Palestine

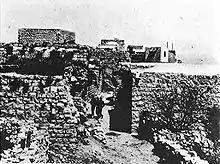
Deir Yassin massacre of Palestinian villagers was carried out by Zionist militias, the Irgun and Lehi during the 1948 Palestine war.

The defeat of the Ottoman Empire in World War I resulted in the dismantling of their rule. In 1920, the League of Nations granted Britain the mandate to govern Palestine, leading to the subsequent period of British administration. In 1917, Jerusalem was captured by British forces led by General Allenby, marking the end of Ottoman rule in the city. By 1920, tensions escalated between Jewish and Arab communities, resulting in violent clashes and riots across Palestine. The League of Nations approved the British Mandate for Palestine in 1922, entrusting Britain with the administration of the region. Throughout the 1920s, Palestine experienced growing resistance from both Jewish and Arab nationalist movements, which manifested in sporadic violence and protests against British policies. In 1929, violent riots erupted in Palestine due to disputes over Jewish immigration and access to the Western Wall in Jerusalem. The 1930s witnessed the outbreak of the Arab Revolt, as Arab nationalists demanded an end to Jewish immigration and the establishment of an independent Arab state. In response to the Arab Revolt, the British deployed military forces and implemented stringent security measures in an effort to quell the uprising.